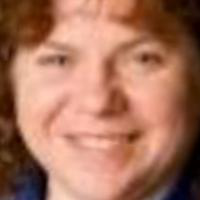
Age group: age 41-55